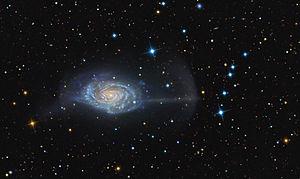
La Chevelure de Bérénice est un ancien astérisme du ciel boréal qui a été défini comme l'une des 88 constellations modernes. Elle est localisée entre le Lion à l'ouest et le Bouvier à l'est, et est visible des deux hémisphères. Son nom fait référence à la reine Bérénice II, qui sacrifia sa longue chevelure pour en faire une offrande votive à Aphrodite. Elle aurait été introduite dans l'astronomie occidentale durant le troisième siècle av. J.-C. par Conon de Samos, bien qu'elle ne soit pas visible sur l'Atlas Farnèse. Elle est décrite comme une constellation à partir du XVIᵉ siècle par Gérard Mercator puis par Tycho Brahe notamment. La Chevelure de Bérénice est l'une des seules des constellations modernes avec l'Écu de Sobieski qui est nommée d'après un personnage historique.